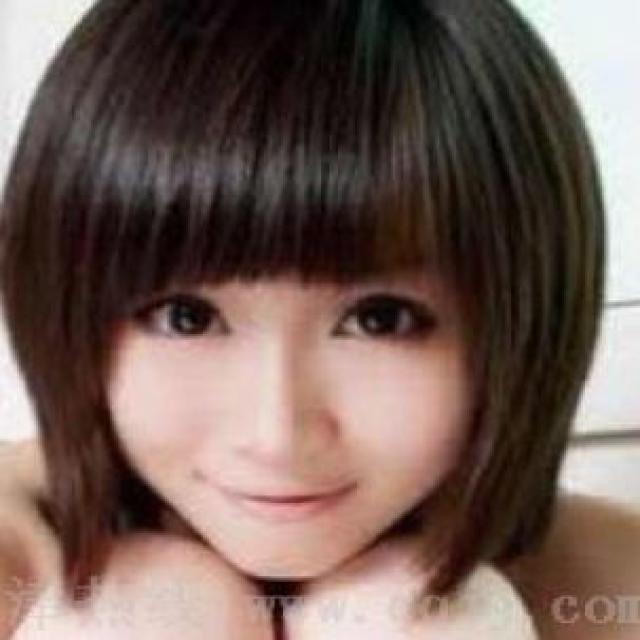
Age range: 21-44